Last Letter (2018 film)

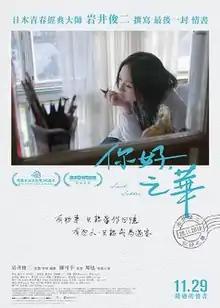
Last Letter poster

Last Letter is a 2018 romance film written, directed, edited, co-produced and co-scored by Japanese filmmaker Shunji Iwai, based on his own novel, and starring Zhou Xun, Qin Hao and Zhang Zifeng. A Chinese-Hong Kong-Japanese co-production, it was released on November 9, 2018. Iwai adapted the same novel into a Japanese film, also known as "Last Letter", released in 2020.